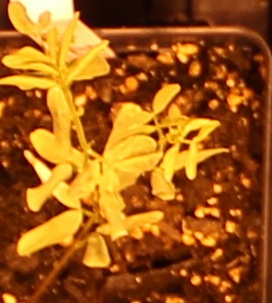
Label: Lentil